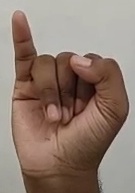
ASL sign: I